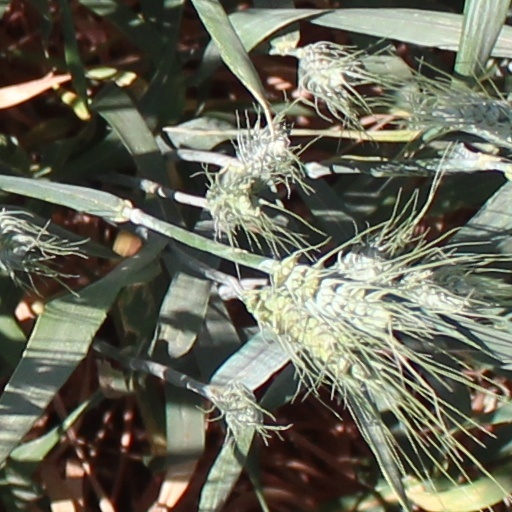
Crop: wheat